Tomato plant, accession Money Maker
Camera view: tilt-top (135 deg); turntable rotation: 210 degrees
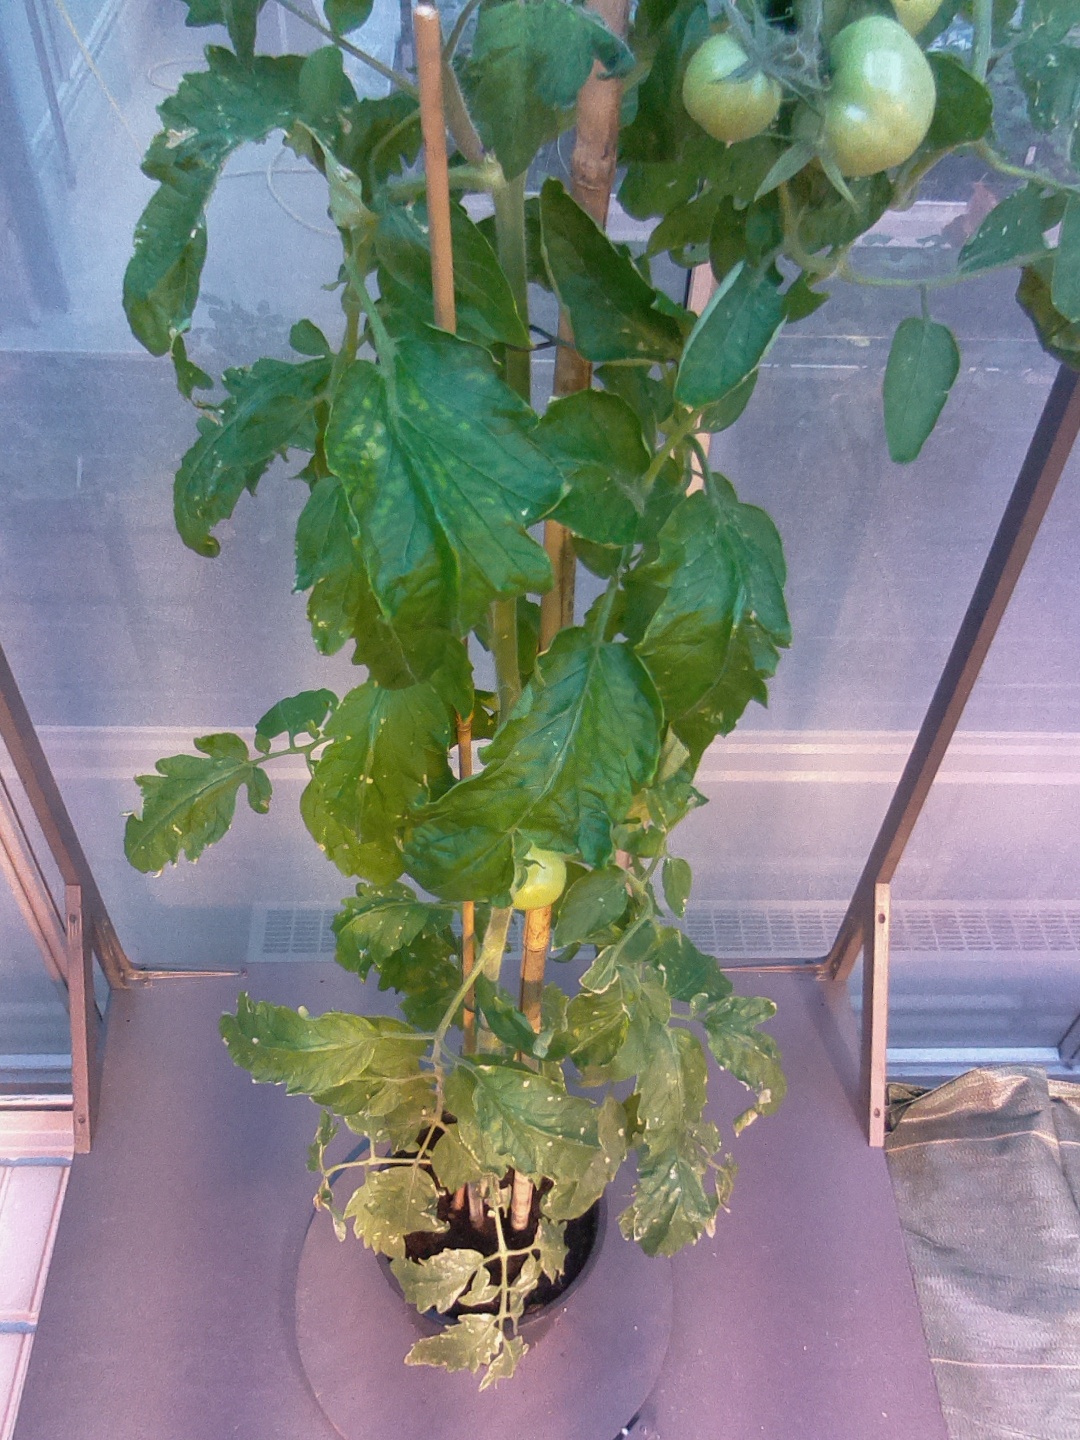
BBCH growth stage 75: 50%-60% of final fruit size